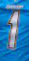
Number: 1